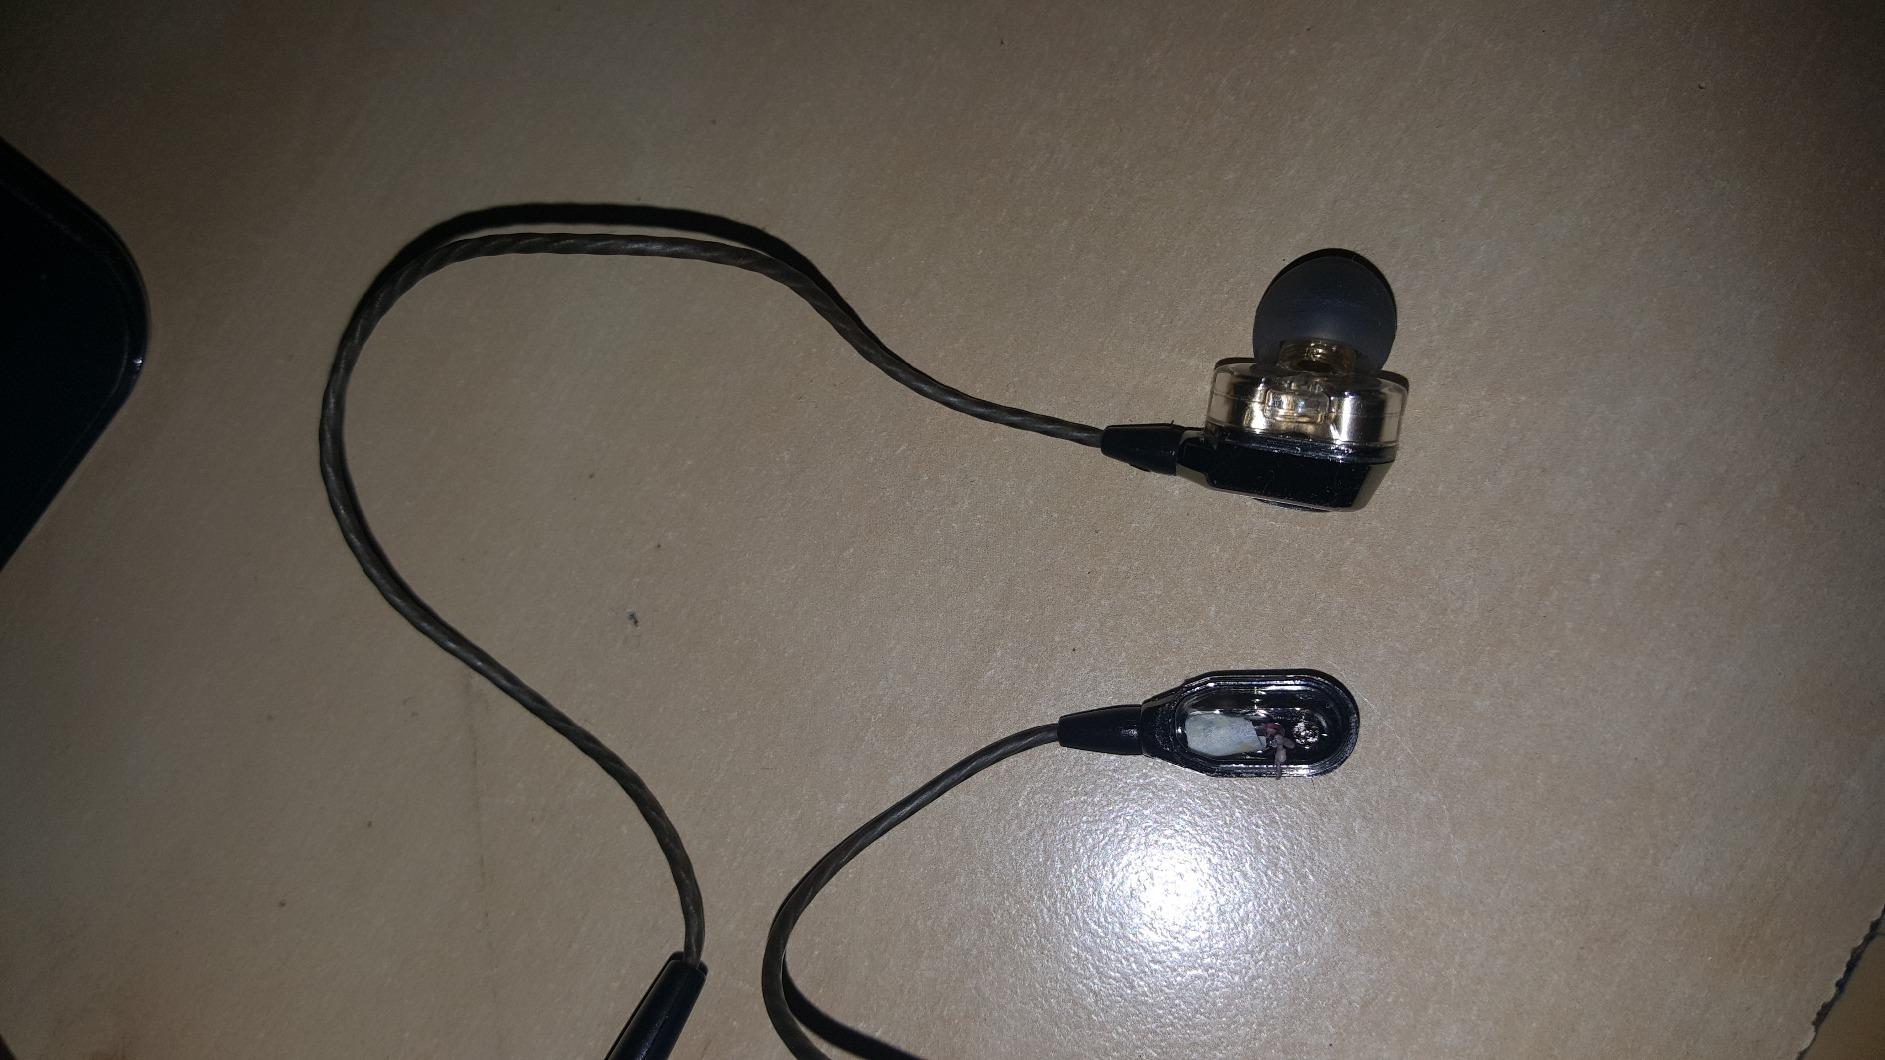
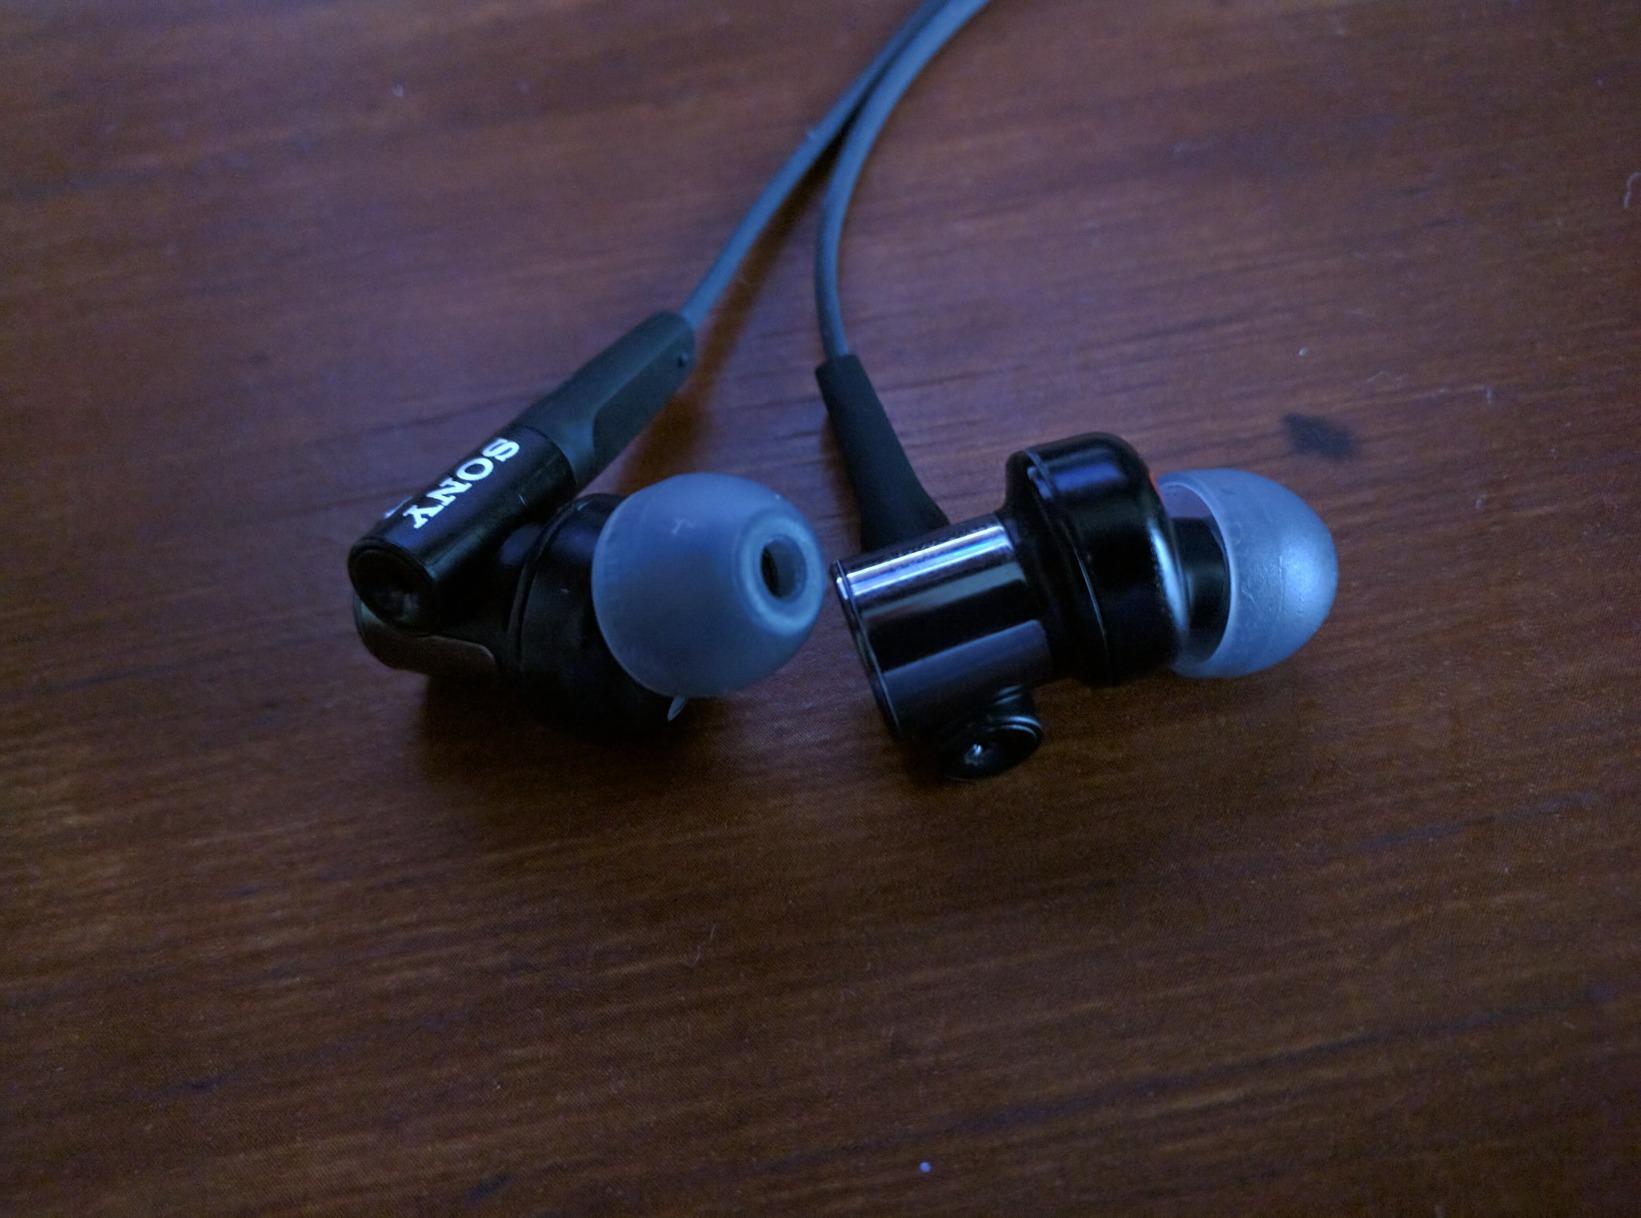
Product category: headphones
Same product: no